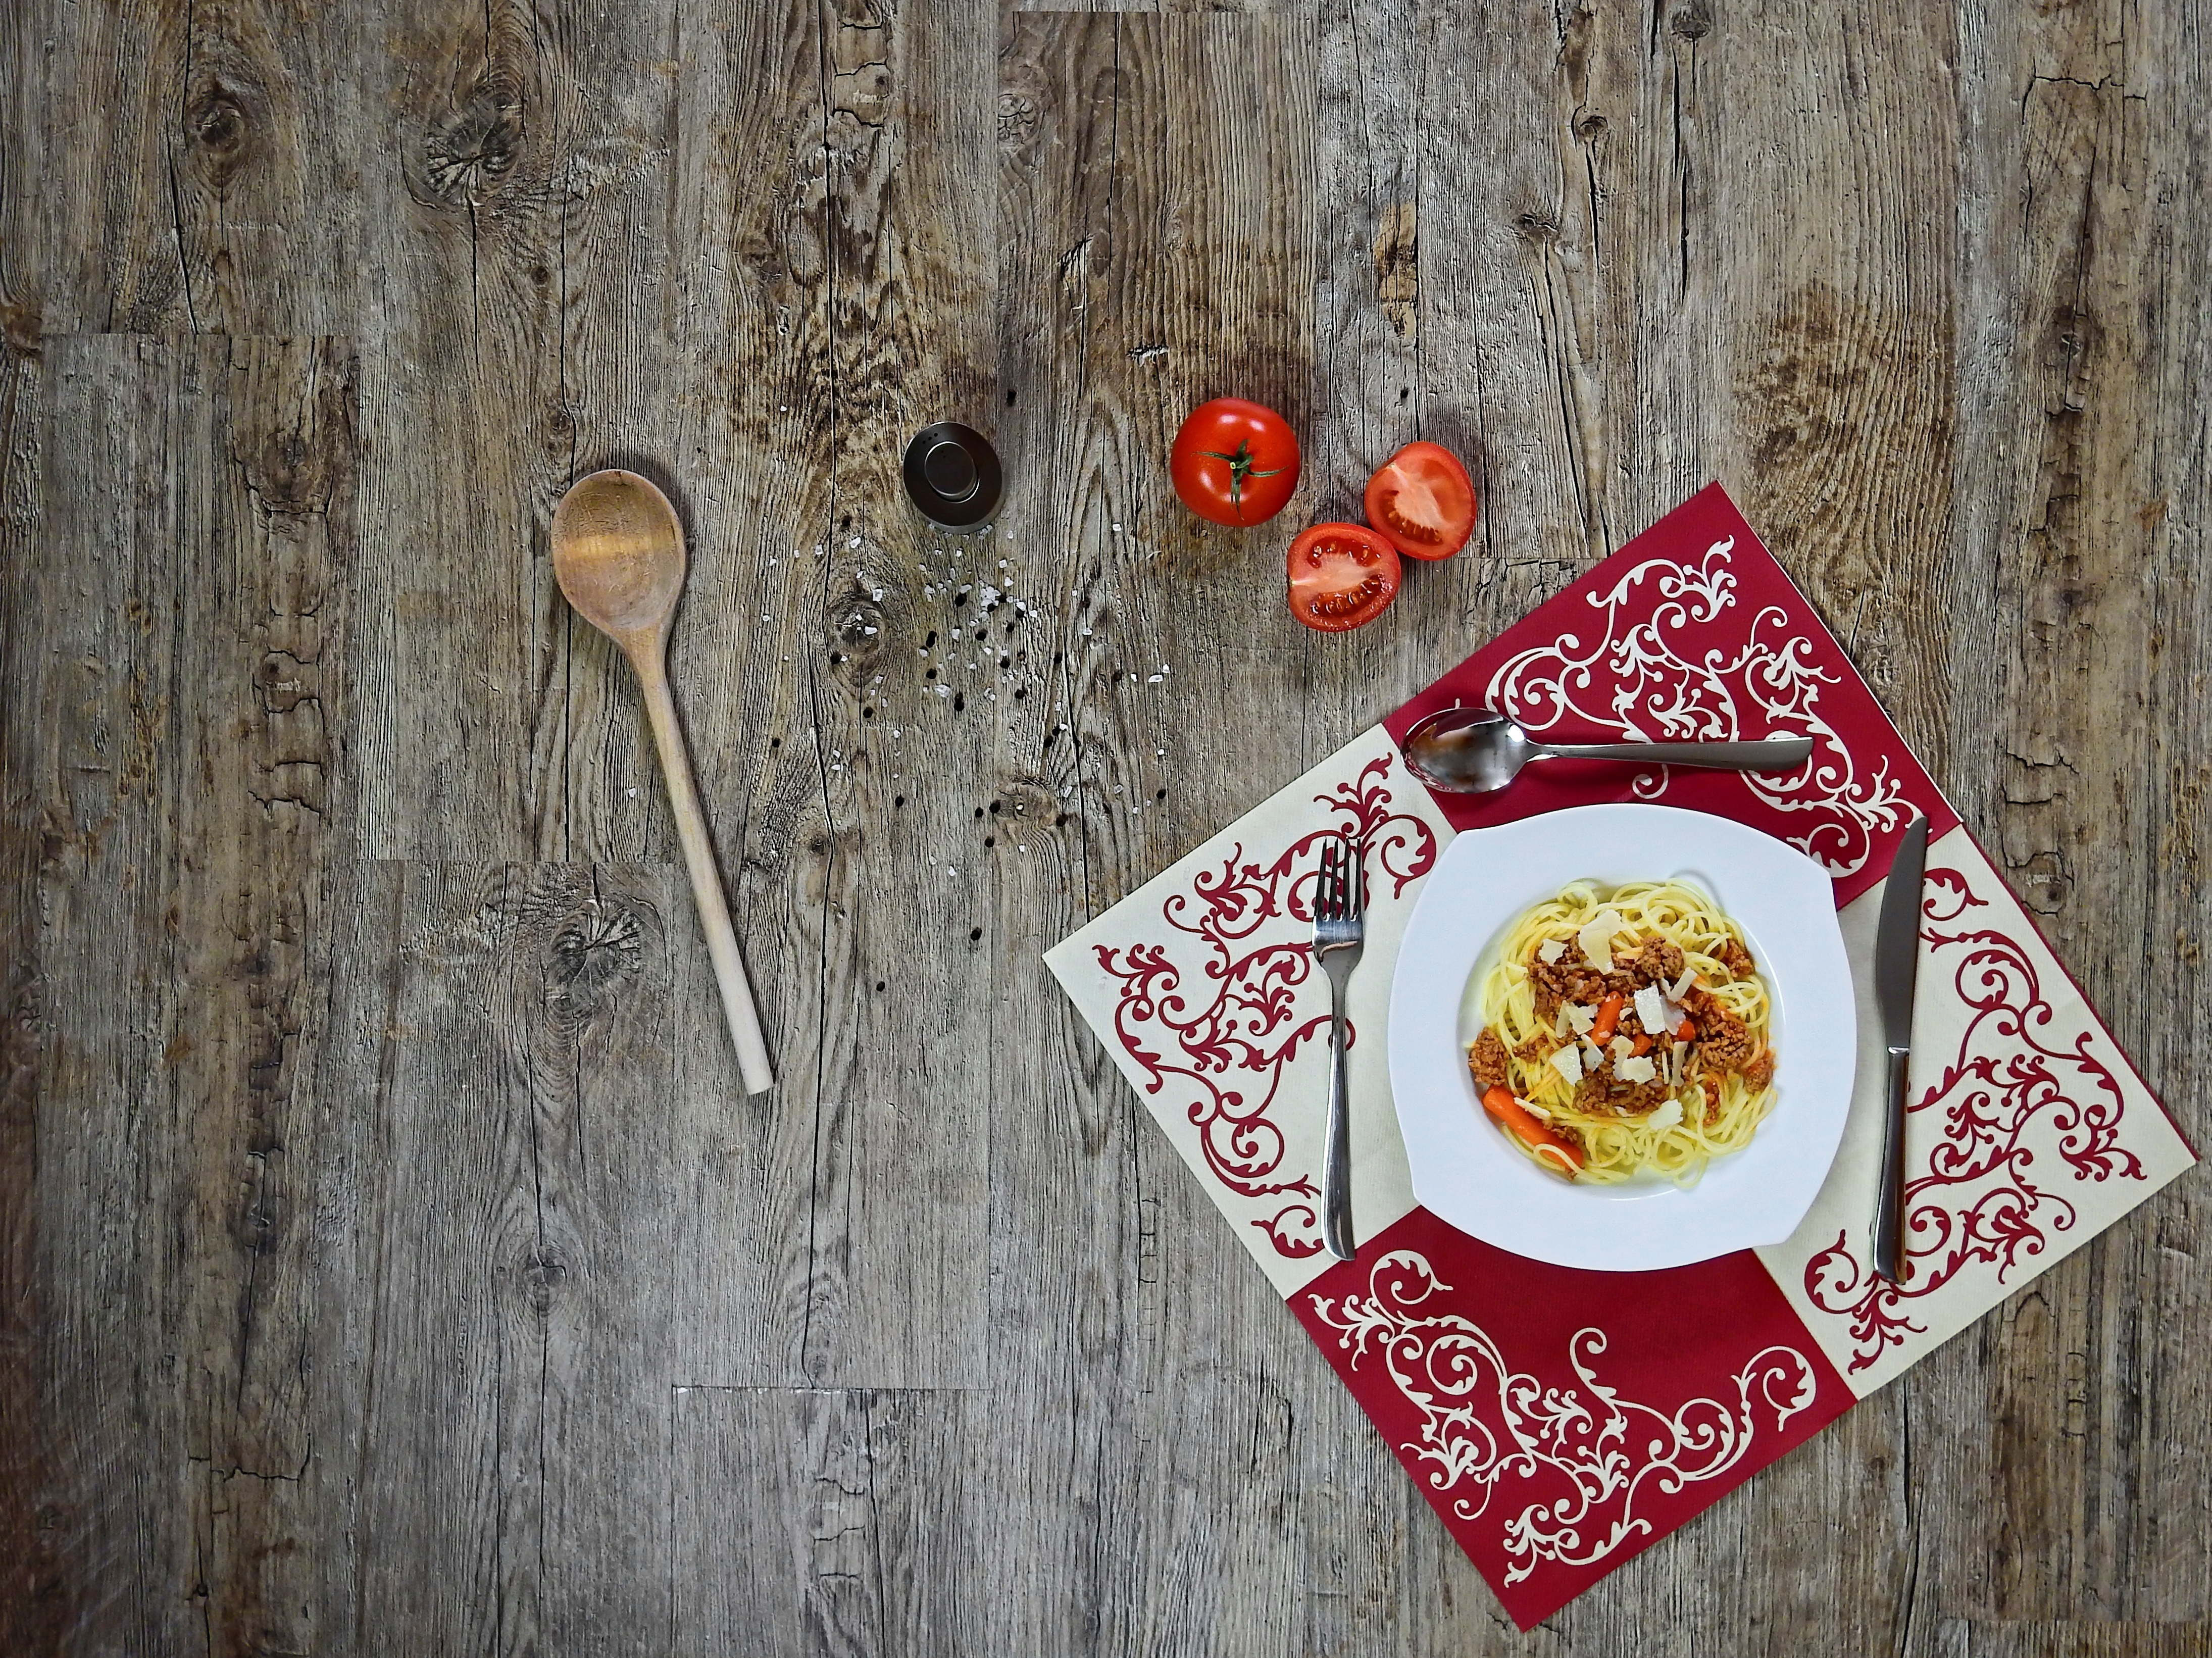
fork, cutlery, leaf, flower, food, spice, red, plate, eat, lunch, sauce, pasta, spoon, knife, cook, noodles, tomatoes, vegetarian, spaghetti, italian, carbohydrates, durum wheat, spagetti